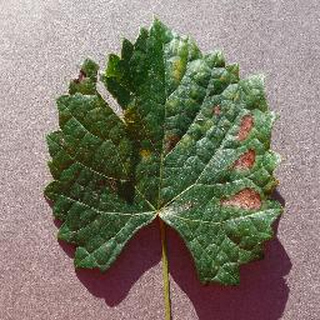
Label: grape_esca_black_measles